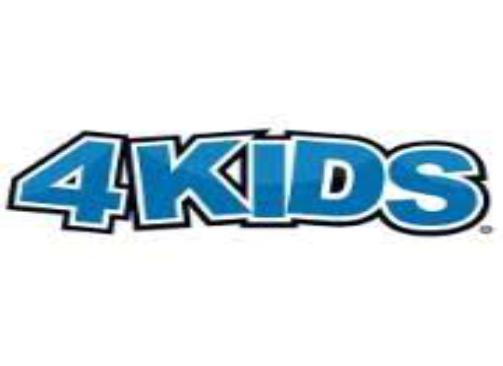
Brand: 4Kids
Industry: Leisure